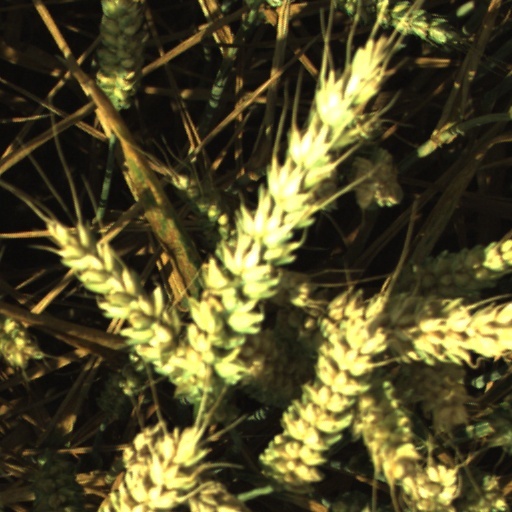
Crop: wheat